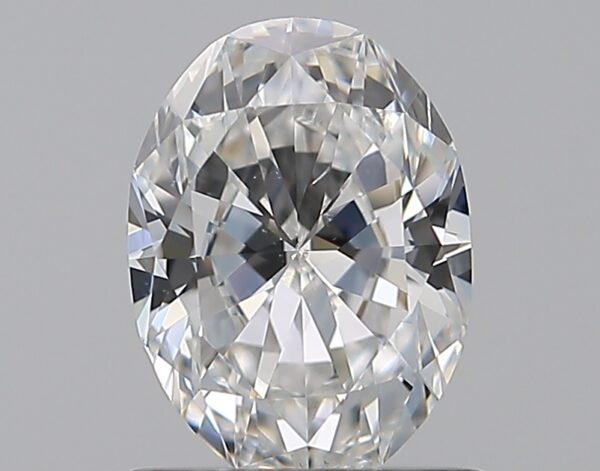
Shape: oval
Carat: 0.9
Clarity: VS2
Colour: E
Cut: EX
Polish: EX
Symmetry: VG
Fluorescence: N
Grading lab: GIA
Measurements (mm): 7.27 x 5.29 x 3.31